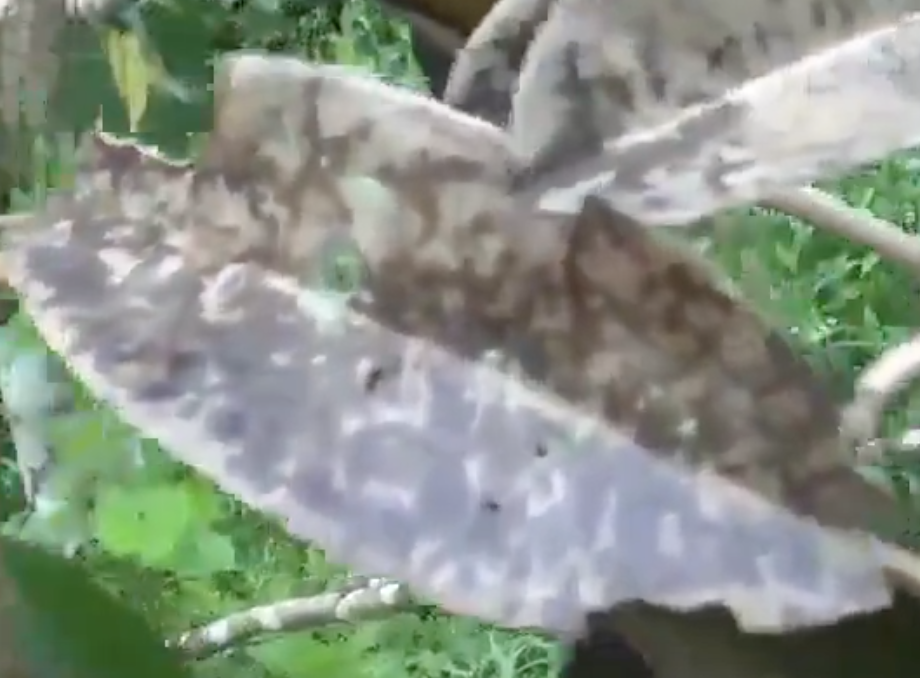
Label: sooty_mold